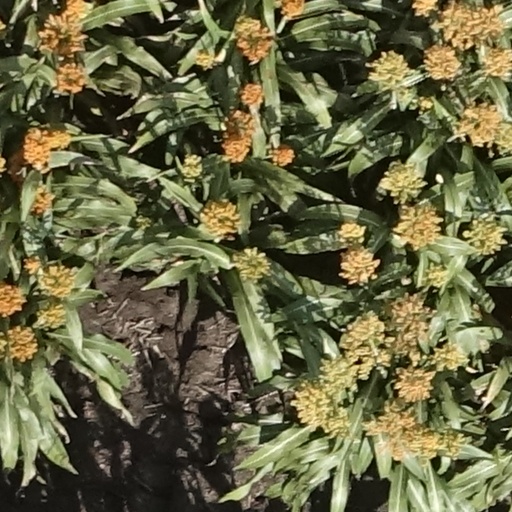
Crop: sorghum